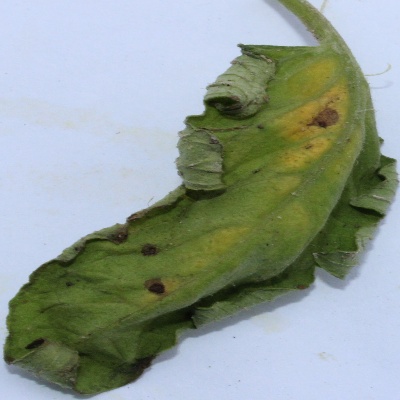
Crop: Tomato
Condition: leaf curl